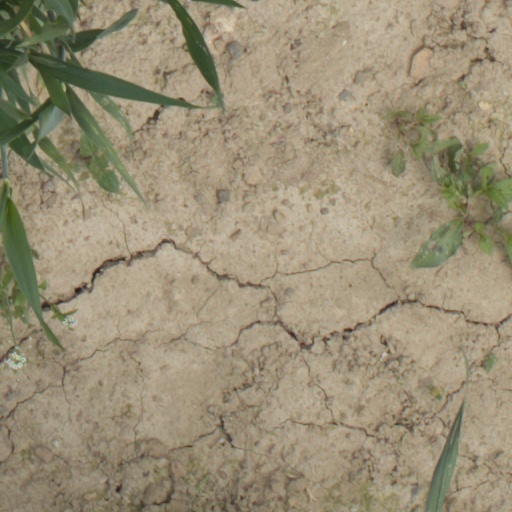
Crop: wheat